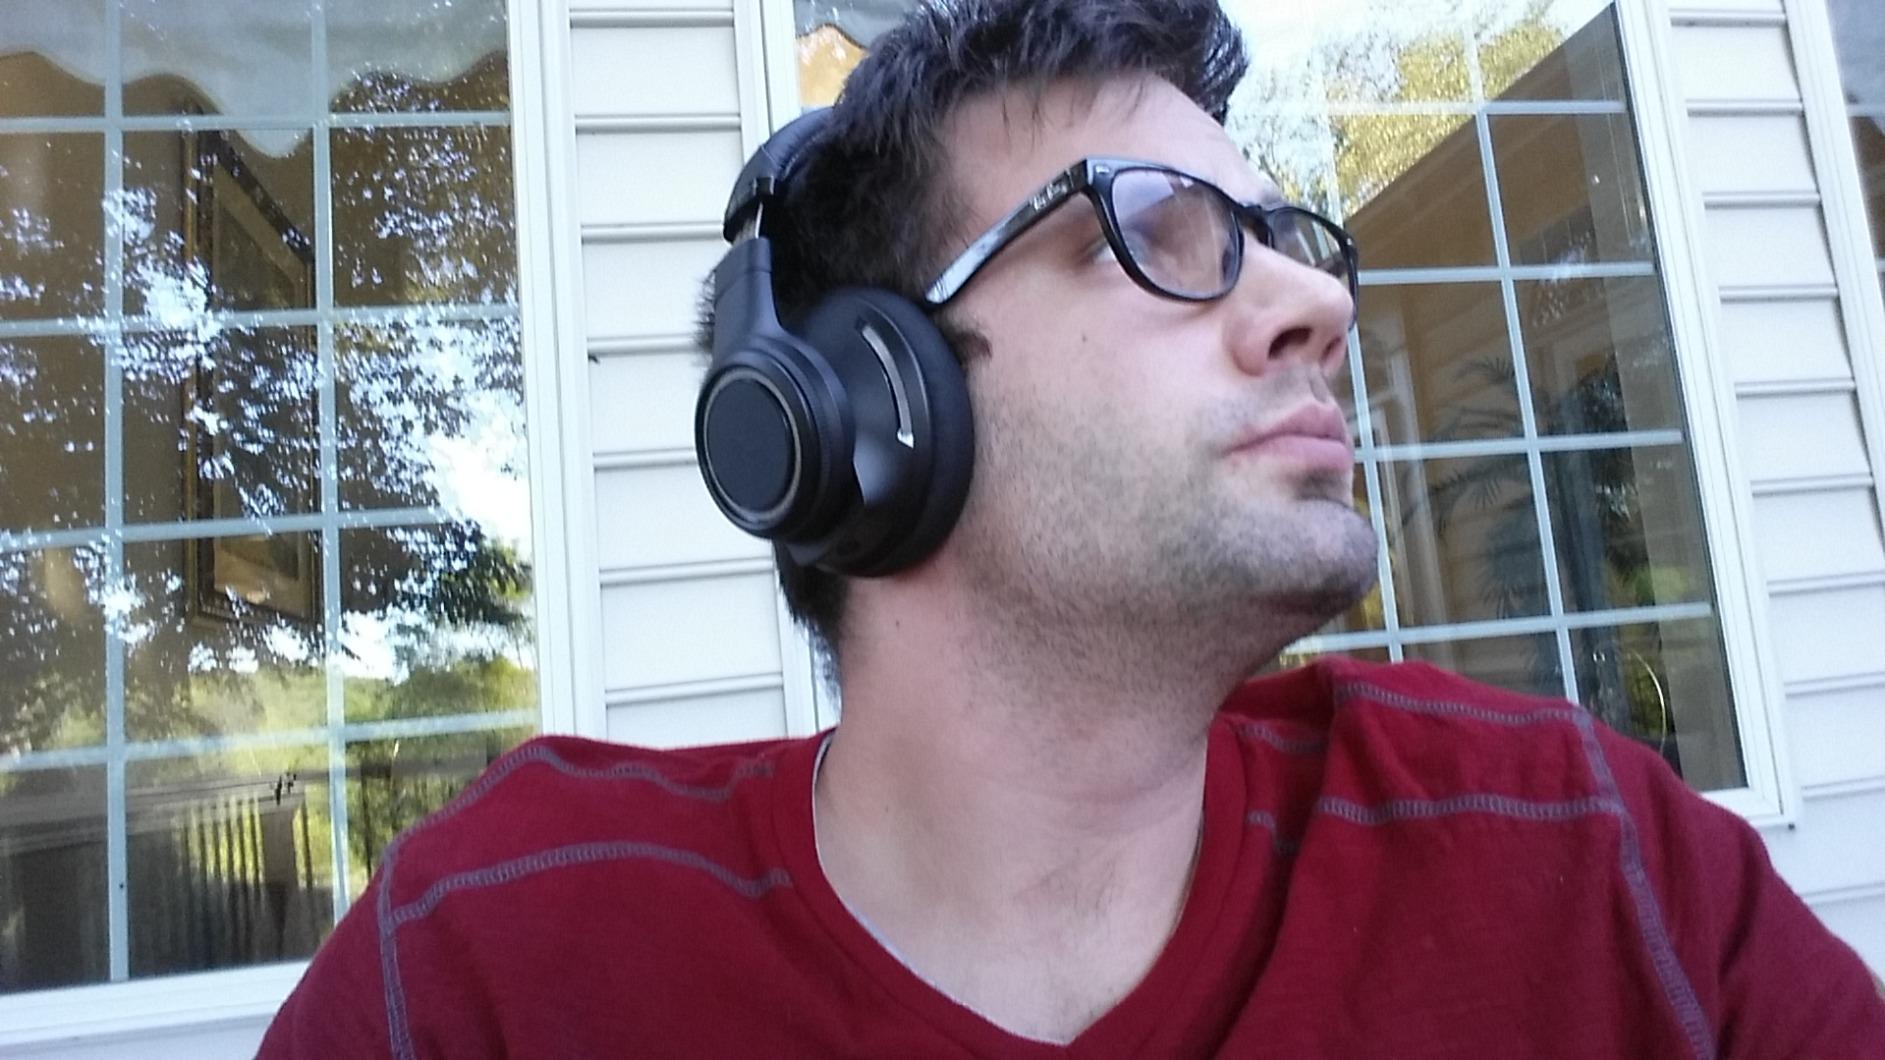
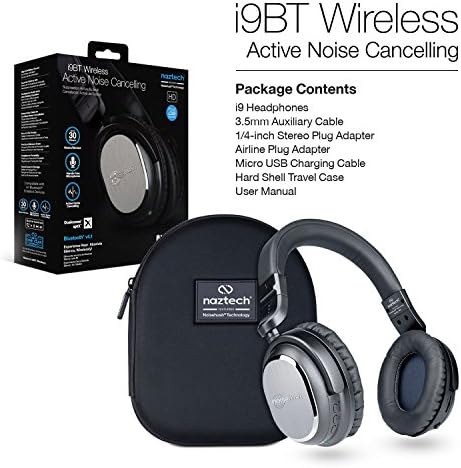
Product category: headphones
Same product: no